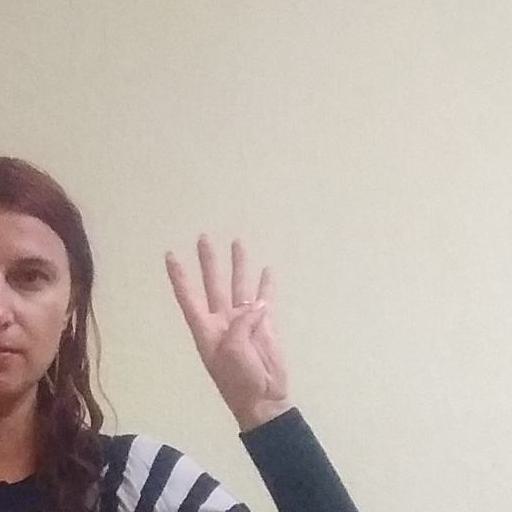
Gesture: four